Wagashi

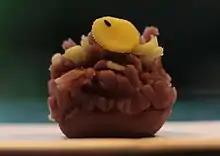
"Hotaru" (firefly) wagashi

During this time, became popular with the common people. The ingredients of common people's sweets were often inexpensive grain-derived sweeteners rather than expensive sugar. Ame was so popular that many people came up with creative ways to sell it. Peddlers sold ame by performing various tricks while walking the streets of the city, displaying puppet (traditional Japanese mechanized puppets), and dressing up as women. In the Kan'ei era (1624–1644), peddlers began selling a variety of wagashi to the general public in addition to ame.